Anuak people

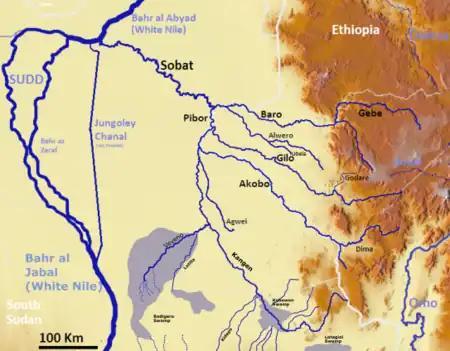
Map of prominent rivers in the area of the Anuak

The Anuak people predominantly reside in western Ethiopia and South Sudan. Many live along the Baro River and the Akobo River, and within the Gambela Region of Ethiopia. The Anuak of Sudan live in a grassy region that is flat and virtually treeless. During the rainy season, this area floods, so that much of it becomes swampland with various channels of deep water running through it.